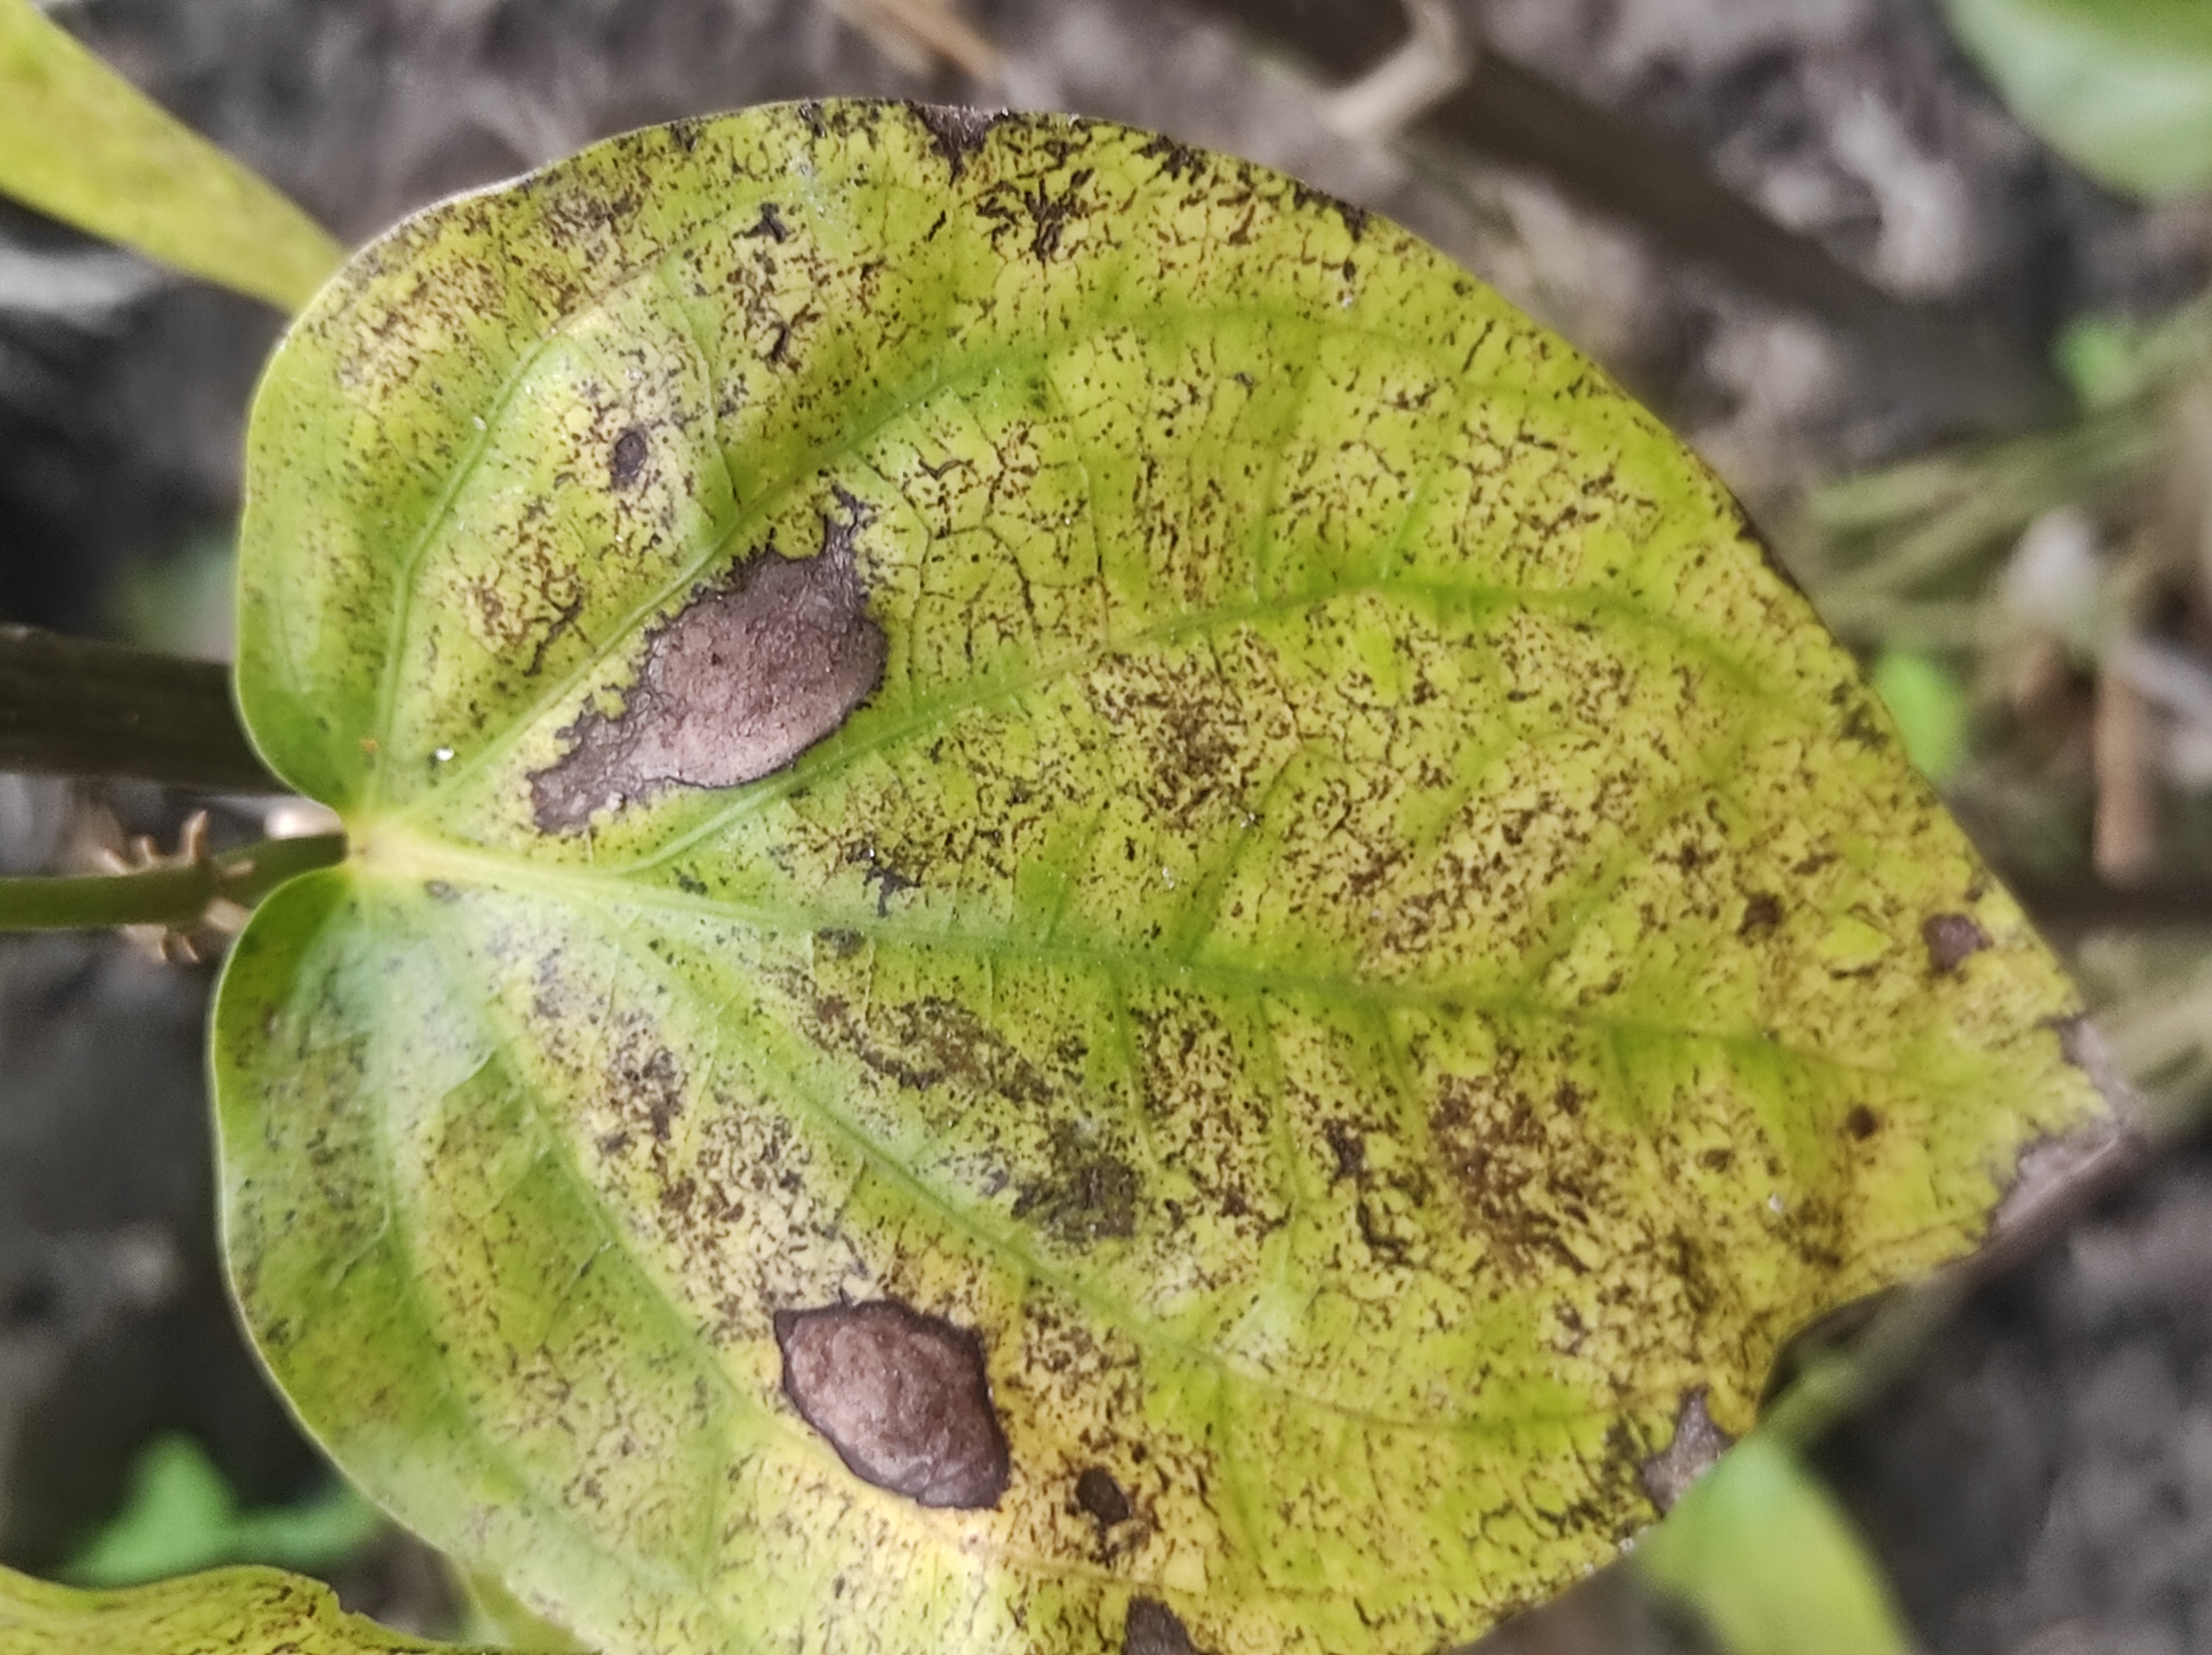
Label: Fungal_Brown_Spot_Disease